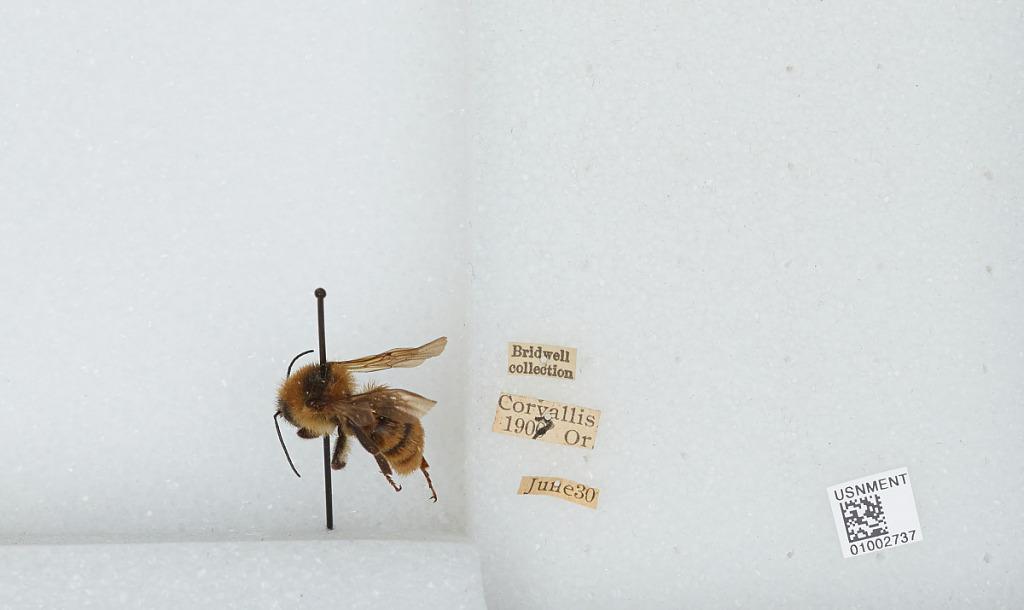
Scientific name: Bombus (Subterraneobombus) appositus Cresson
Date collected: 1907-6-30
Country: United States
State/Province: Oregon
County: Benton
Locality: Corvallis
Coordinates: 44.5667, -123.283